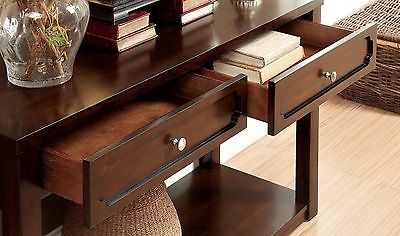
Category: table